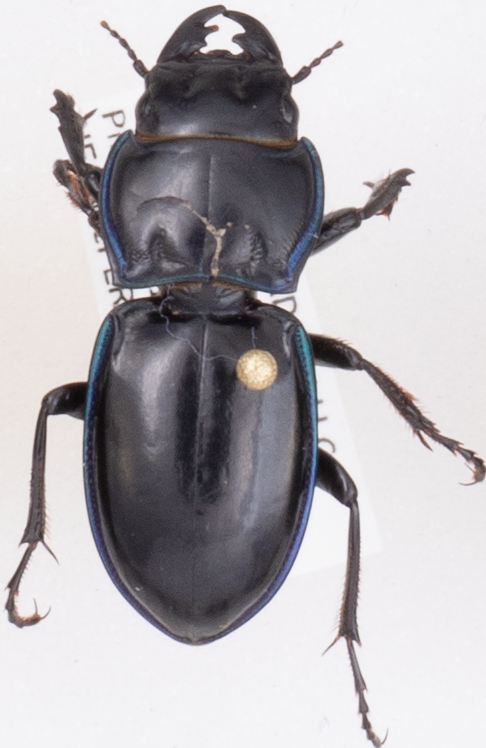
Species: Pasimachus elongatus
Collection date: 2018-08-16
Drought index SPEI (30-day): -0.156
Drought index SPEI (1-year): -0.764
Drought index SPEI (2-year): -0.508